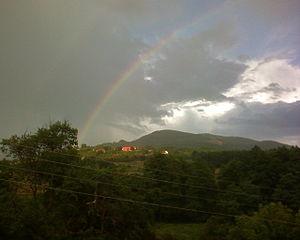
Jarinje en serbe latin et Jarinjë en albanais est une localité du Kosovo située dans la commune/municipalité de Leposavić/Leposaviq, district de Mitrovicë/Kosovska Mitrovica. Selon des estimations de 2009 comptabilisées pour le recensement kosovar de 2011, elle compte 82 habitants, dont une majorité de Serbes.